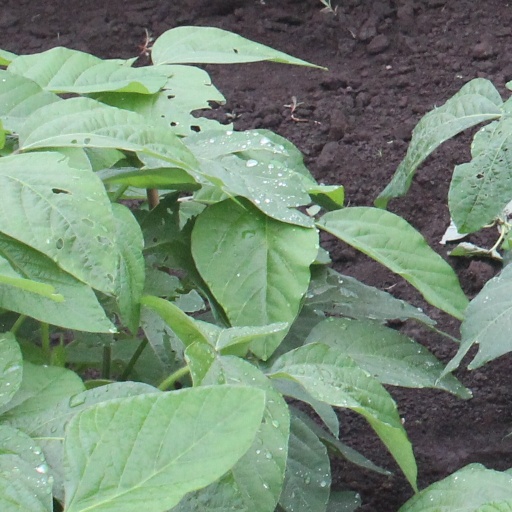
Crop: soybean